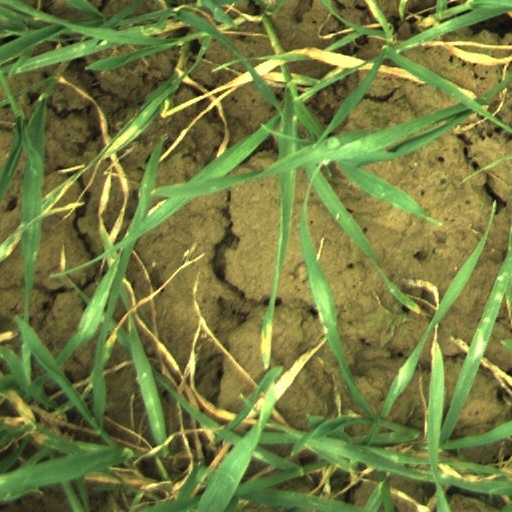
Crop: wheat